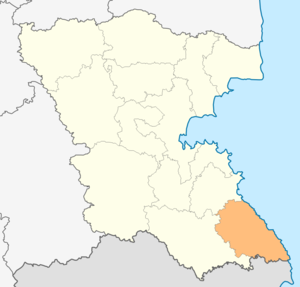
La commune de Tsarévo est située dans le sud-est de la Bulgarie.